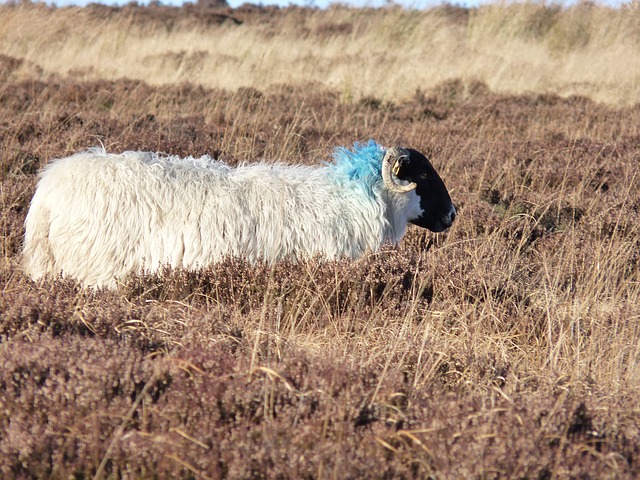
Label: pecora